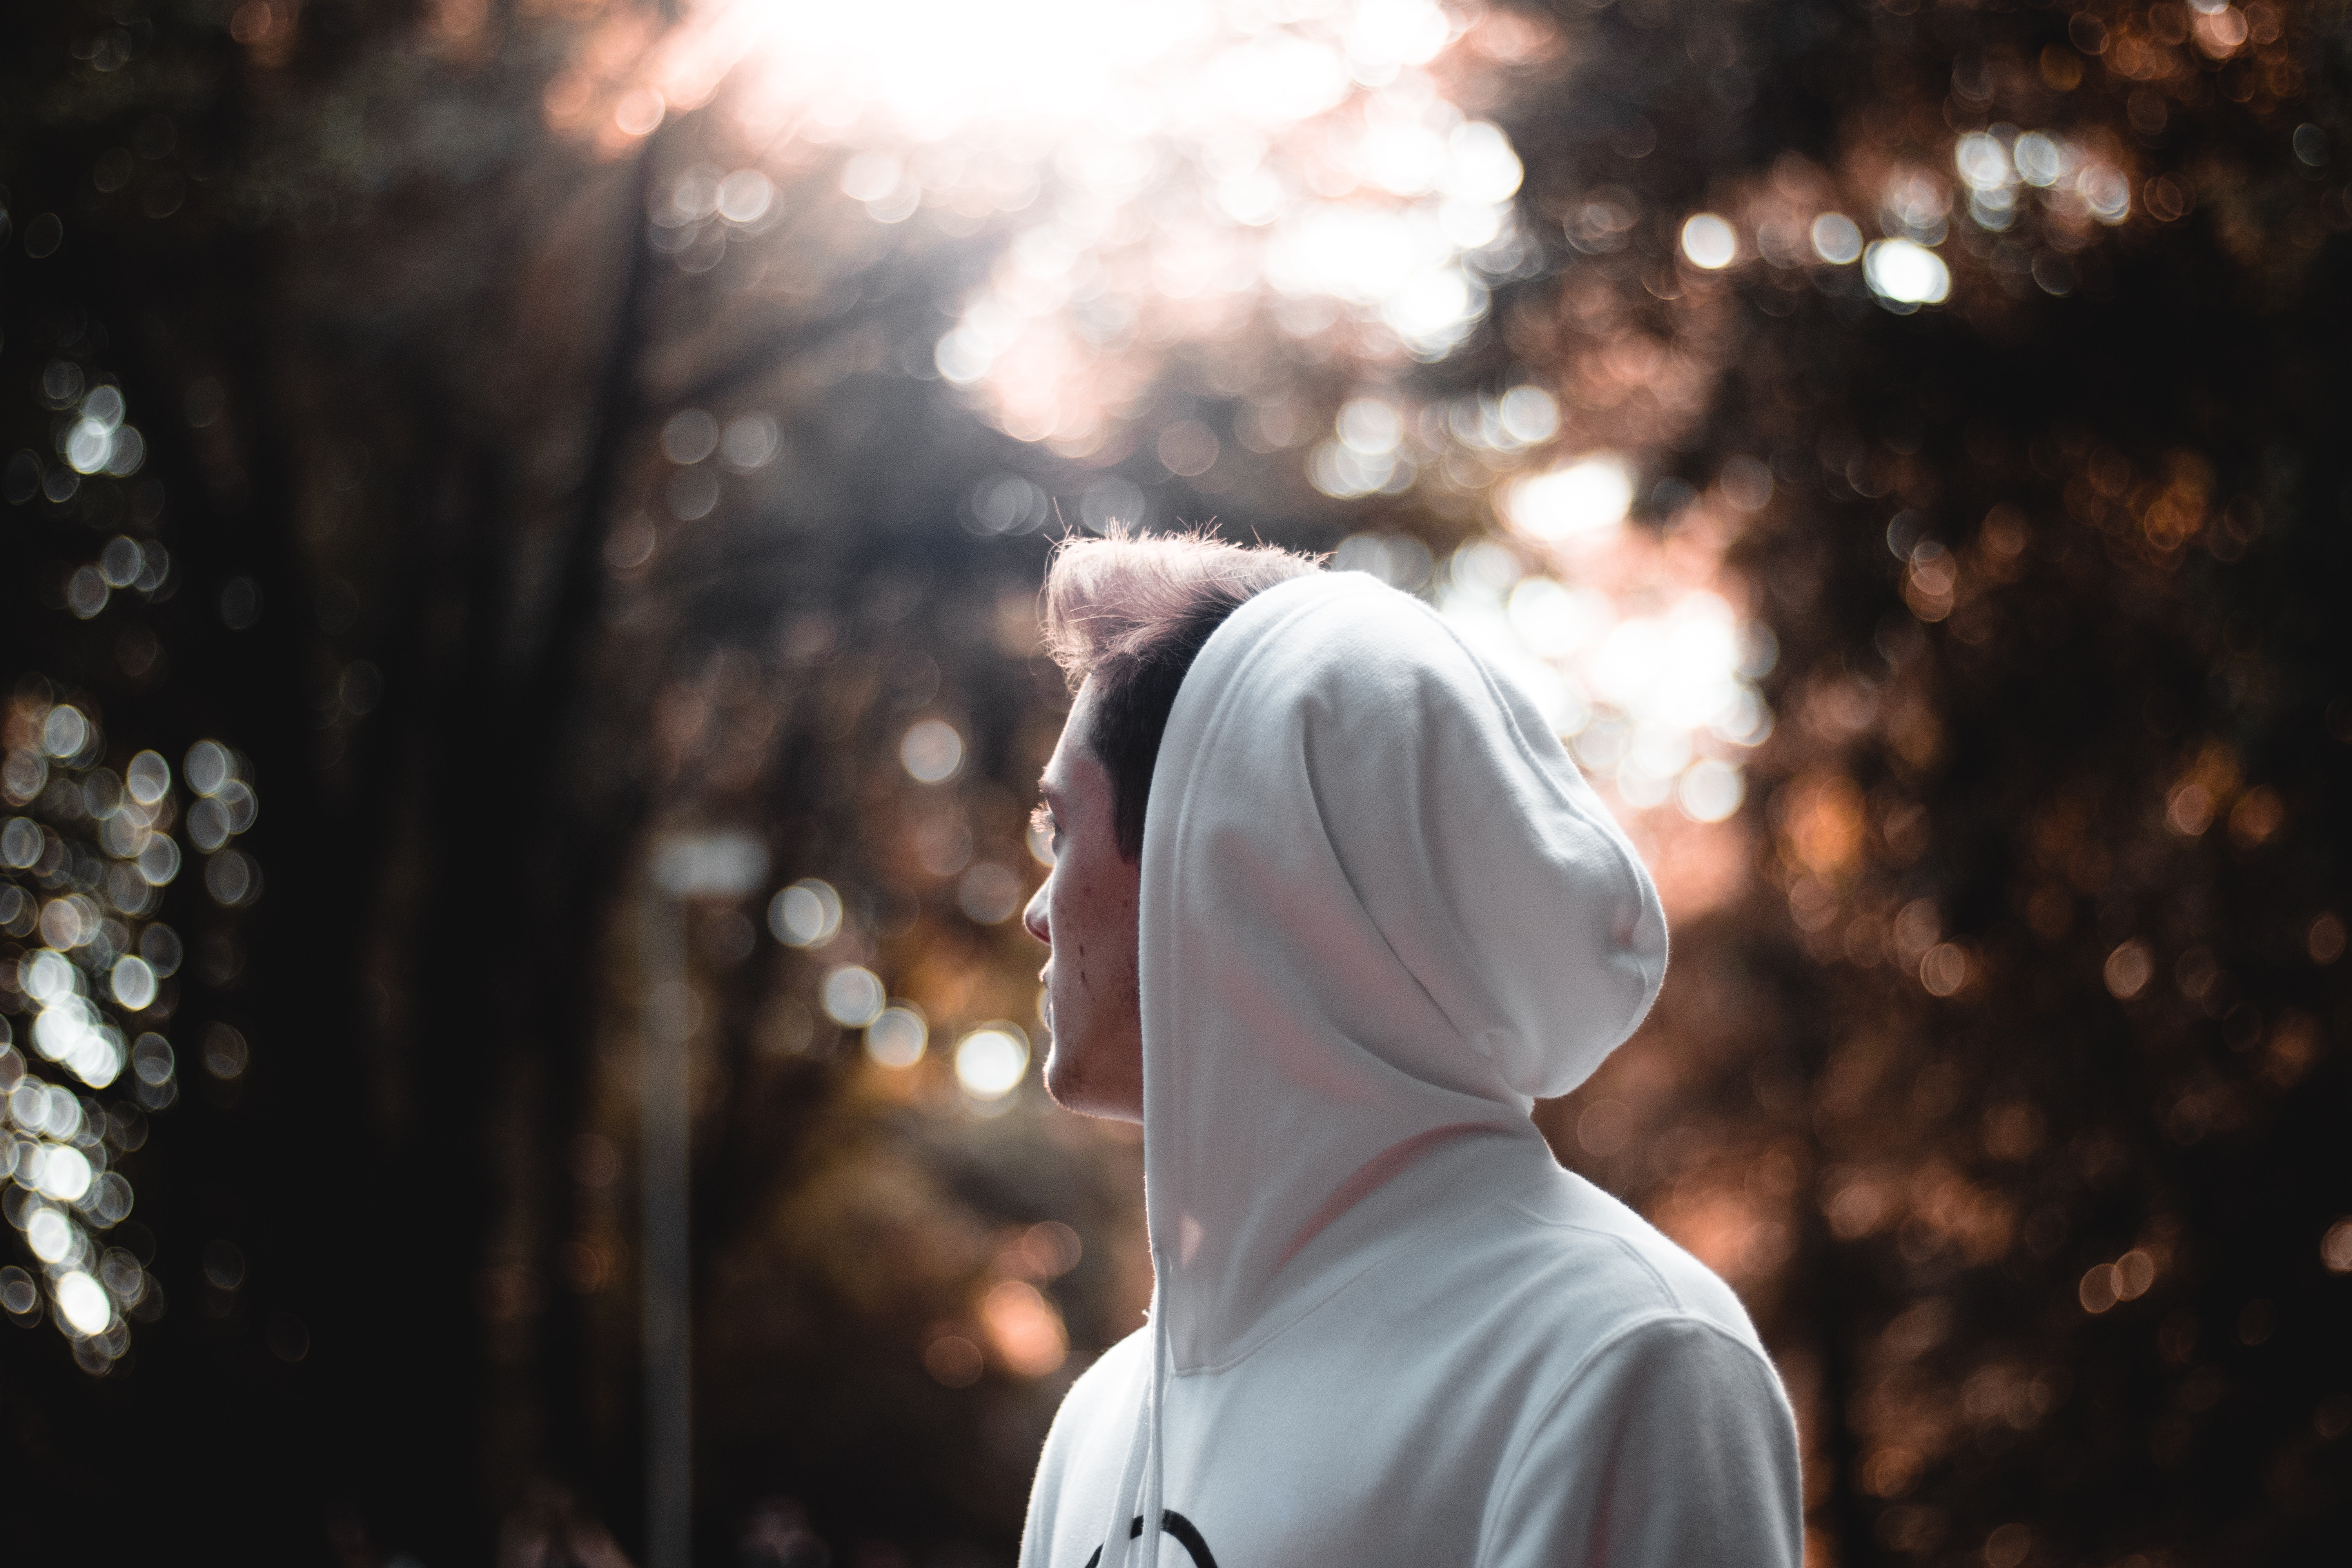
photograph, light, natural environment, tree, sky, sunlight, leaf, photography, spring, forest, plant, branch, backlighting, cloud, flash photography